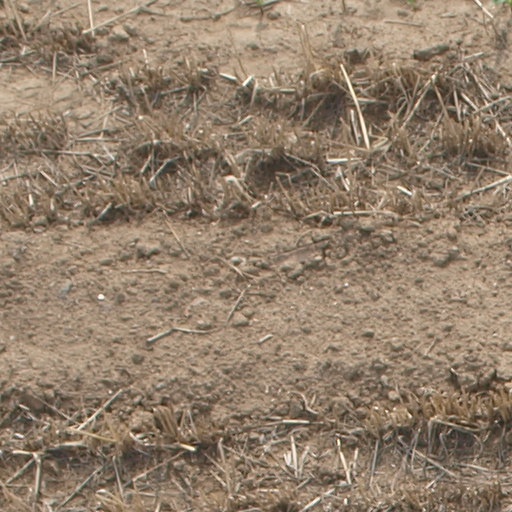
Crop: maize; corn